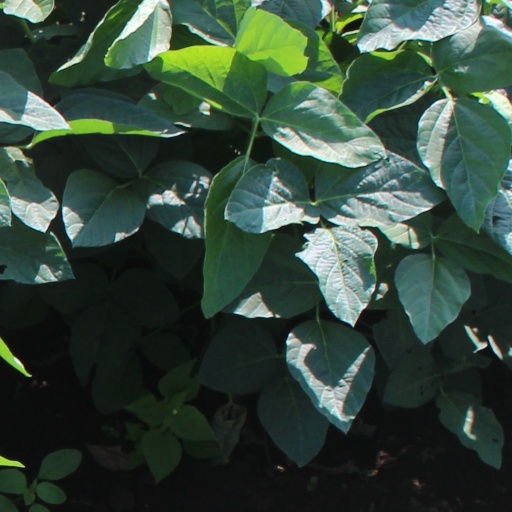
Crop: soybean